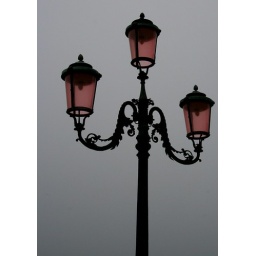
The famous rose colored glass in the street lamps in Venice are unique in the fog.